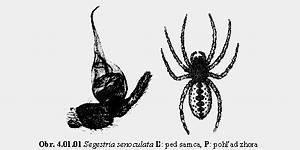
spider